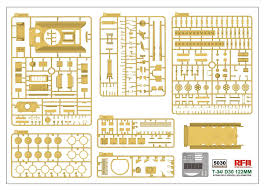
Label: D-30